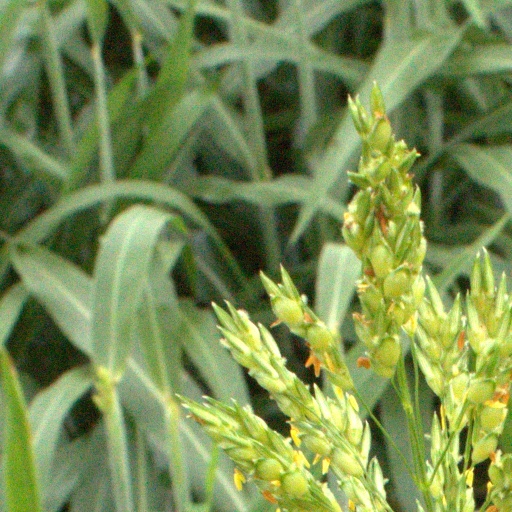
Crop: sorghum